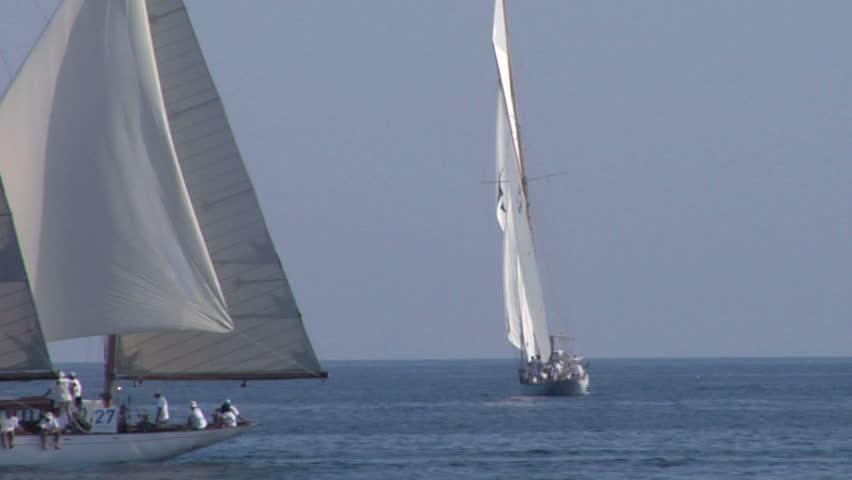
old sailing boat during a regatta
Relation: Subjective